One-shot (comics)

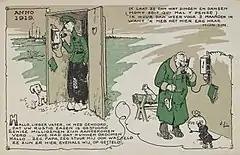
1919 Dutch caricature "Anno 1919".

In this period, comic strips and magazines were the major reading formats that had been leading the markets. Divergent genres such as humour, caricature, and horror were dominant forms of comics in that time. In the very beginning, magazines were divided from the comic supplements of newspapers within a decade of their first appearance in America. On the other side of the coin, in Europe, magazine format was developed as a comic supplement of newspapers along European features and never lost the identification. It is worth mentioning that comic art is developing more rapidly during social revolutions, while comic strips were very topical and aimed at all ages.